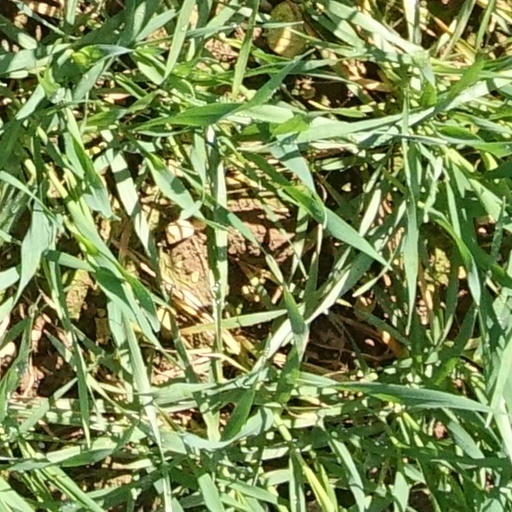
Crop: wheat